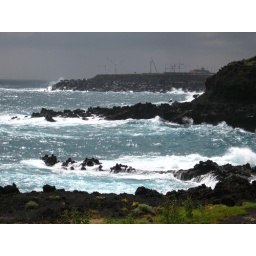
watching the waves riding my way. The wild, untamed ocean humbles the building site in the distance.[Img_3702.Jpg]